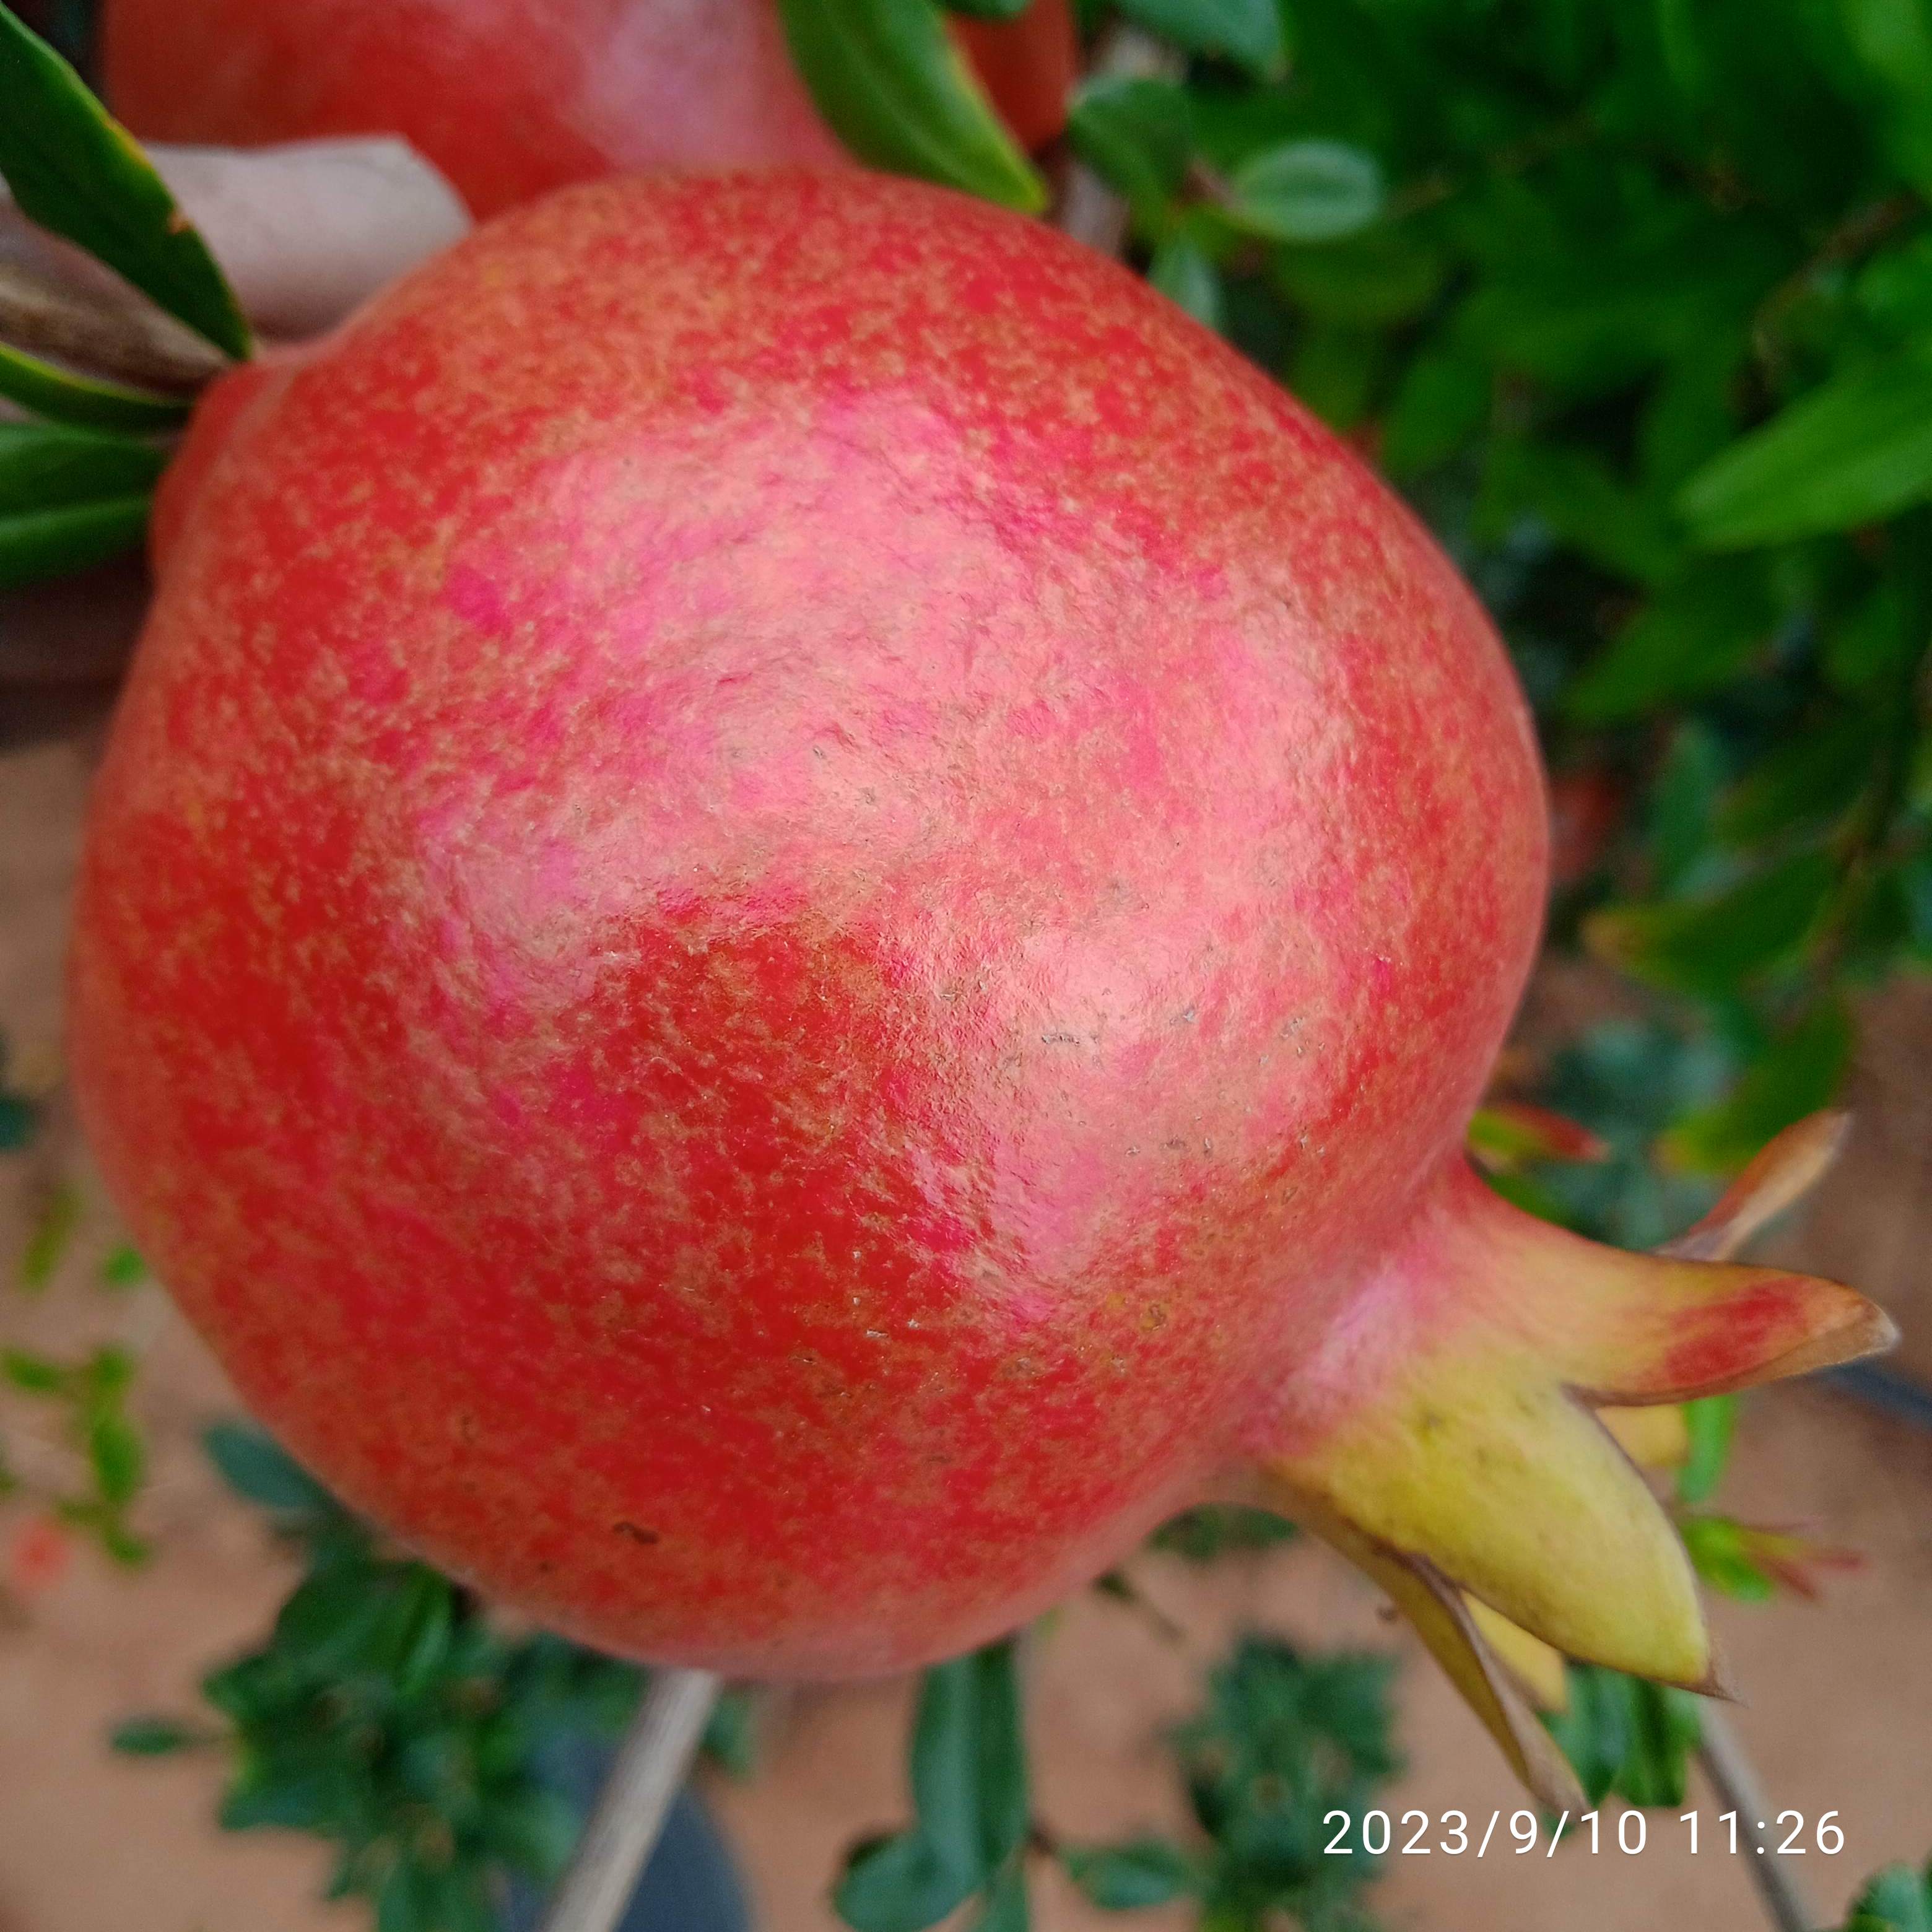
Label: Healthy